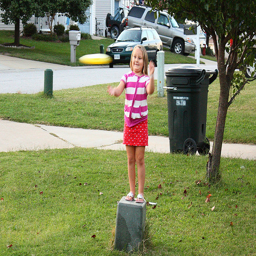
A young girl standing on a raised utility cover in a grass yard, with a trash can behind her on the sidewalk.
honey boo boo standing on top of a block
A young girl standing on an upside down bucket on a lawn
a child on top of a buket on the front lawn
Young girl perched on rock about to rcieve thrown frisbee.